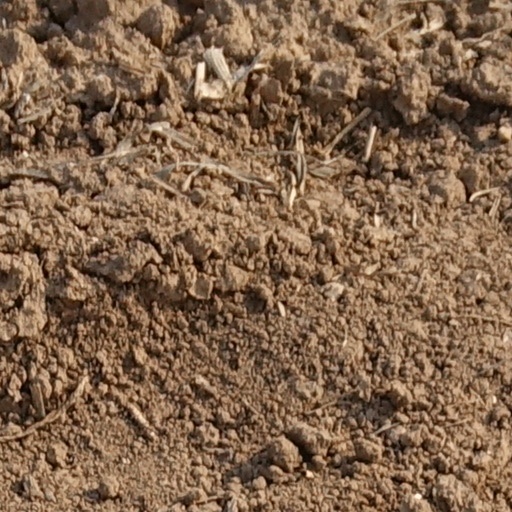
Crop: wheat